Sharps Rifle Manufacturing Company

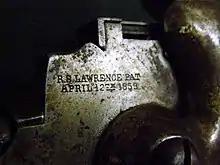
Early tape priming system developed by Richard Lawrence integrated on a Sharp's model 1859 Carbine.

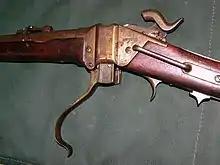
Side view of a Sharps model 1859 carbine with the action open.

Sharps Rifle Manufacturing Company was the manufacturer of the Sharps Rifle. The company was organized by Samuel Robbins and Richard S. Lawrence as a holding company in Hartford, Connecticut, on October 9, 1851 with $100,000 in capital. Despite Sharps departing from the company bearing his name, Sharps Rifle Manufacturing Company produced over 100,000 rifles, but it dissolved in 1881 with the widespread use of repeating rifles.